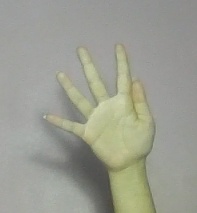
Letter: sheen